Mary Herring

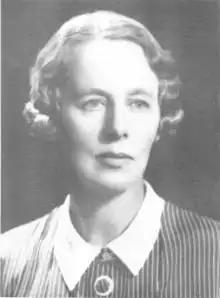

Dame Mary Ranken, Lady Herring, (née Lyle; 31 March 1895 – 26 October 1981) was an Australian medical practitioner and community worker.